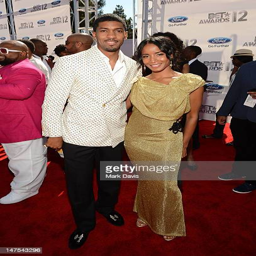
music video performer and actor arrive at awards